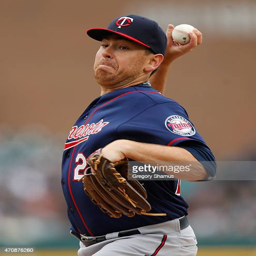
baseball player pitches during the game against sports team